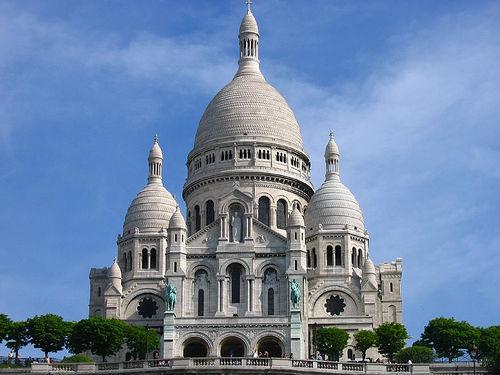
Weather: sun or clear